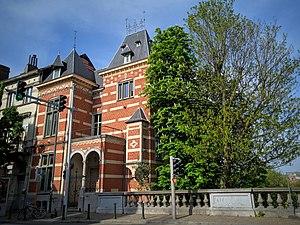
Façade principale du bâtiment au 40, avenue de la Couronne. Photo prise depuis le trottoir opposé sur l'avenue de la Couronne.
Le numéro 40 de l’avenue de la Couronne est un bâtiment remarquable de la ville de Bruxelles : une silhouette rouge et noire, sise à l’extrémité du pont Gray-Couronne dans la commune d'Ixelles. L’édifice surplombe la rue Gray ainsi que la vallée escarpée du Maelbeek. Il s’agit d’un hôtel de maître de style éclectique néo-Renaissance flamande construit entre 1893 et 1895 par l’architecte belge Maurice Bisschops, comme maison personnelle et atelier.